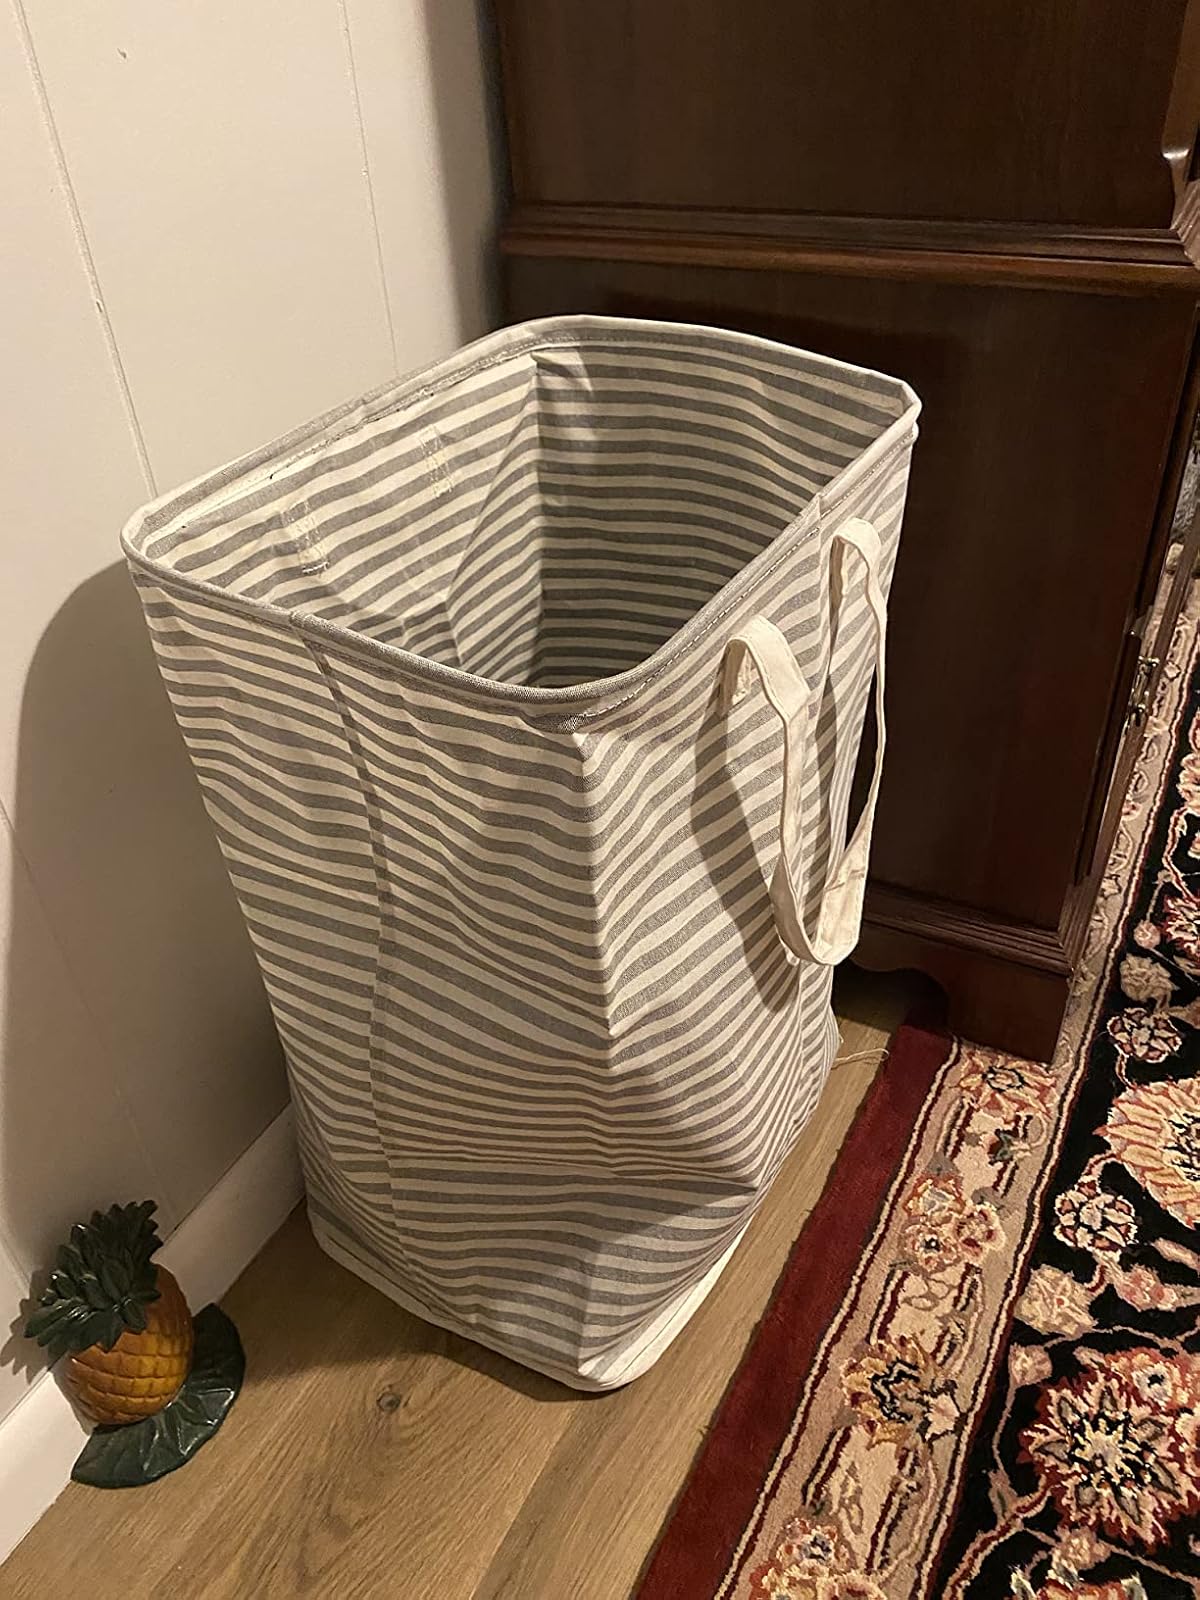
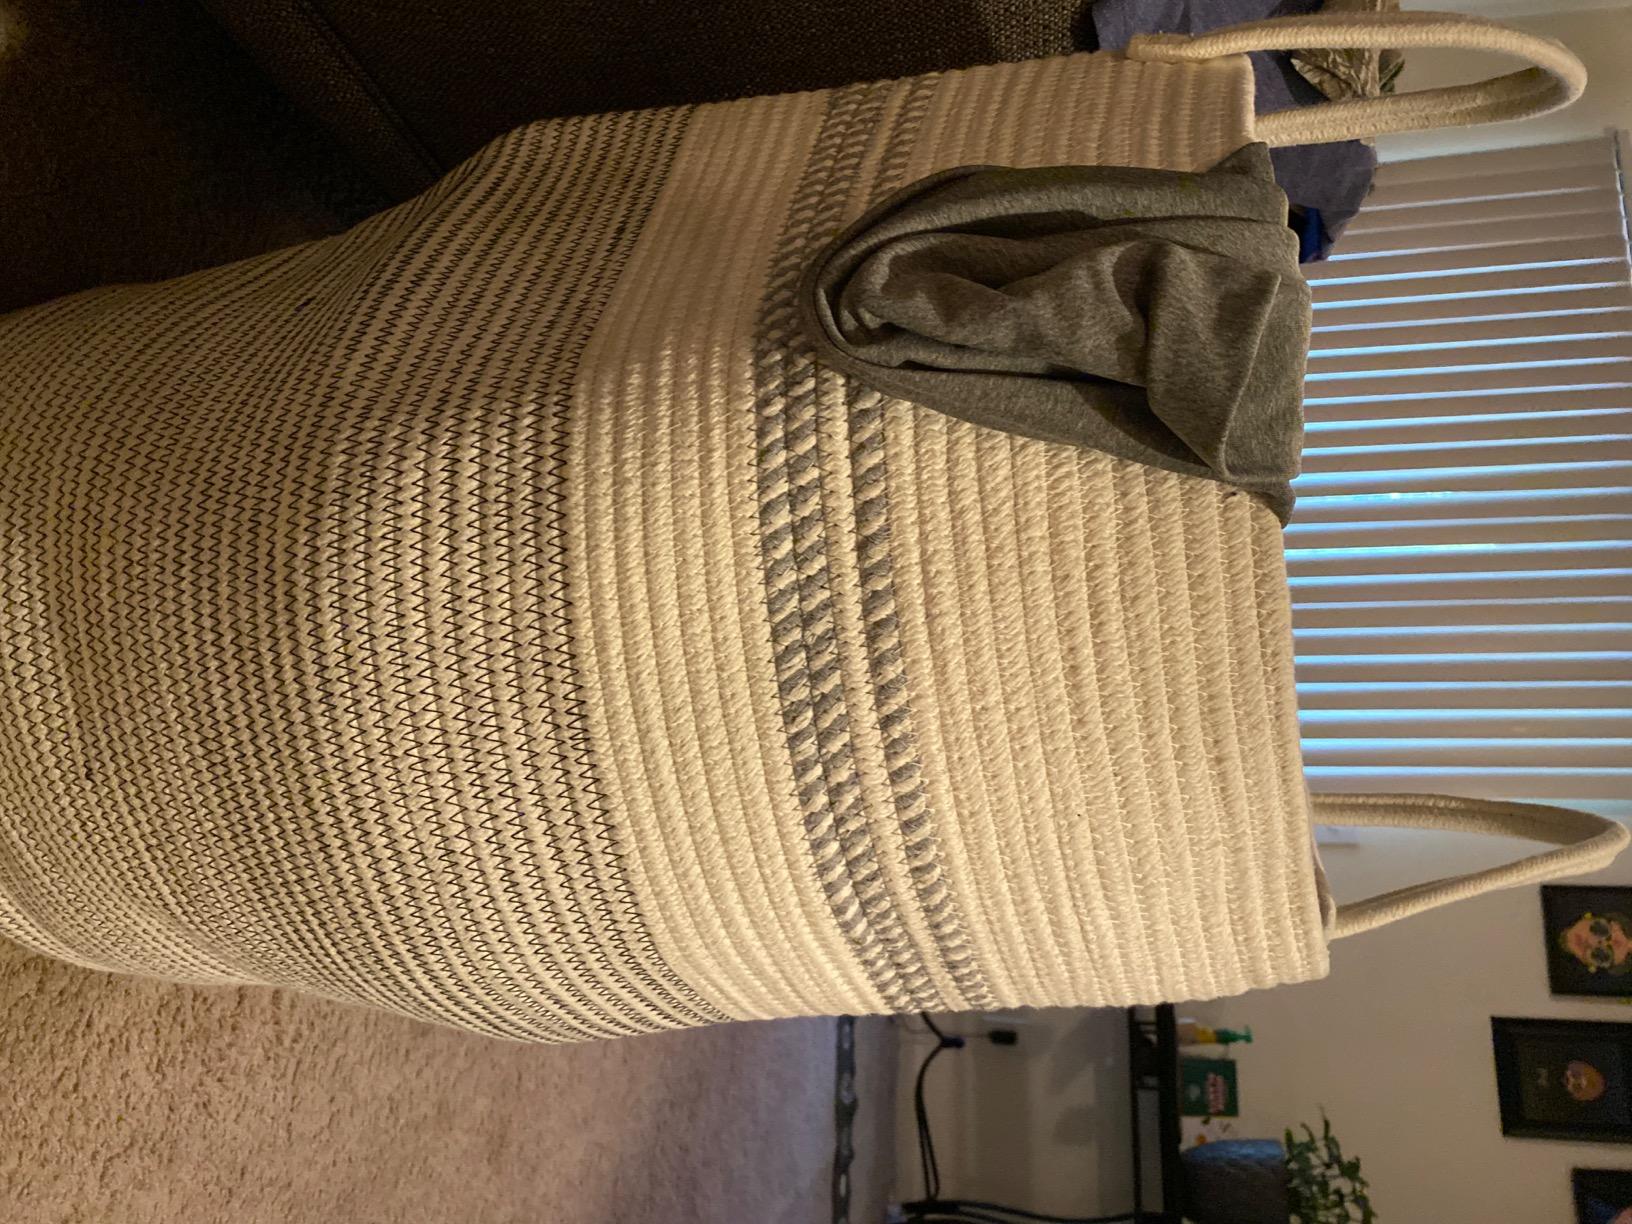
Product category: items_hamper
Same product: no